Haymarket roundabout

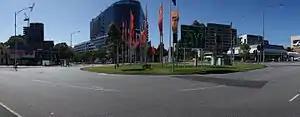
Haymarket roundabout

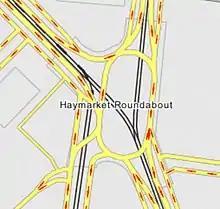
Map of roundabout

Haymarket roundabout is a roundabout located at the intersection of Elizabeth Street, Flemington Road and Peel Street near the northwest border of the Melbourne central business district in Australia. It is also the location of two tram stops. Royal Parade appears to begin at the roundabout. However, the block north of the roundabout, as far as Grattan Street, is formally still Elizabeth Street.